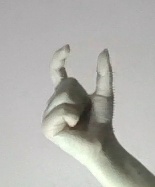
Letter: nun